Rail transport in India

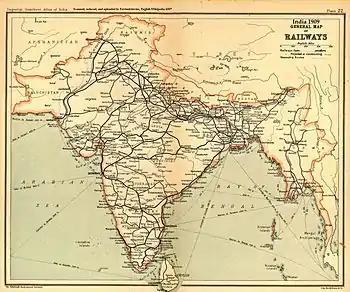
Railway map of India in 1909

The first railway budget was presented in 1924. The Oudh and Rohilkhand Railway was merged with the East Indian Railway Company (EIR) in the same year. On 3 February 1925, the first electric train ran between Victoria Terminus (VT) and Kurla, hauled by a SLM electric locomotive on 1500 V DC traction. Later, the VT–Bandra section was electrified and the first Electric Multiple Units (EMU) were introduced in with 1.5KV DC units imported were from Cammell Laird and Uerdingenwagonfabrik. On 1 April 1929, Grand Trunk Express commenced operations between Peshawar in the North Western Railway and Mangalore with two coaches detached and connected to Madras further. The Frontier Mail made its inaugural run between Bombay and Peshawar in 1928. Technical advancements led to automatic colour light signals that become operational between Bombay and Byculla in 1928. In the subsequent years, the route from Bombay to Poona was electrified and in June 1930, the first deluxe train, Deccan Queen began running, hauled by a WCP-1 locomotives with seven coaches along the route. The Grand Trunk express commenced operating as a dedicated daily train between Madras and Delhi from 1 September 1930. Chennai suburban railway started operating in 1931 with a single metre gauge line from Chennai Beach to Tambaram. In 1944, all the railway companies were taken over by the Government.